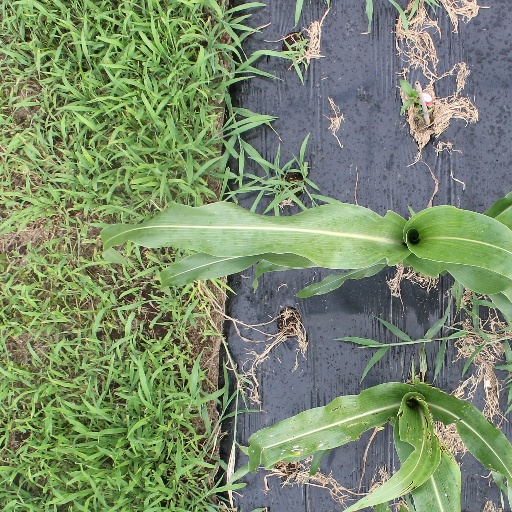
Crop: sorghum